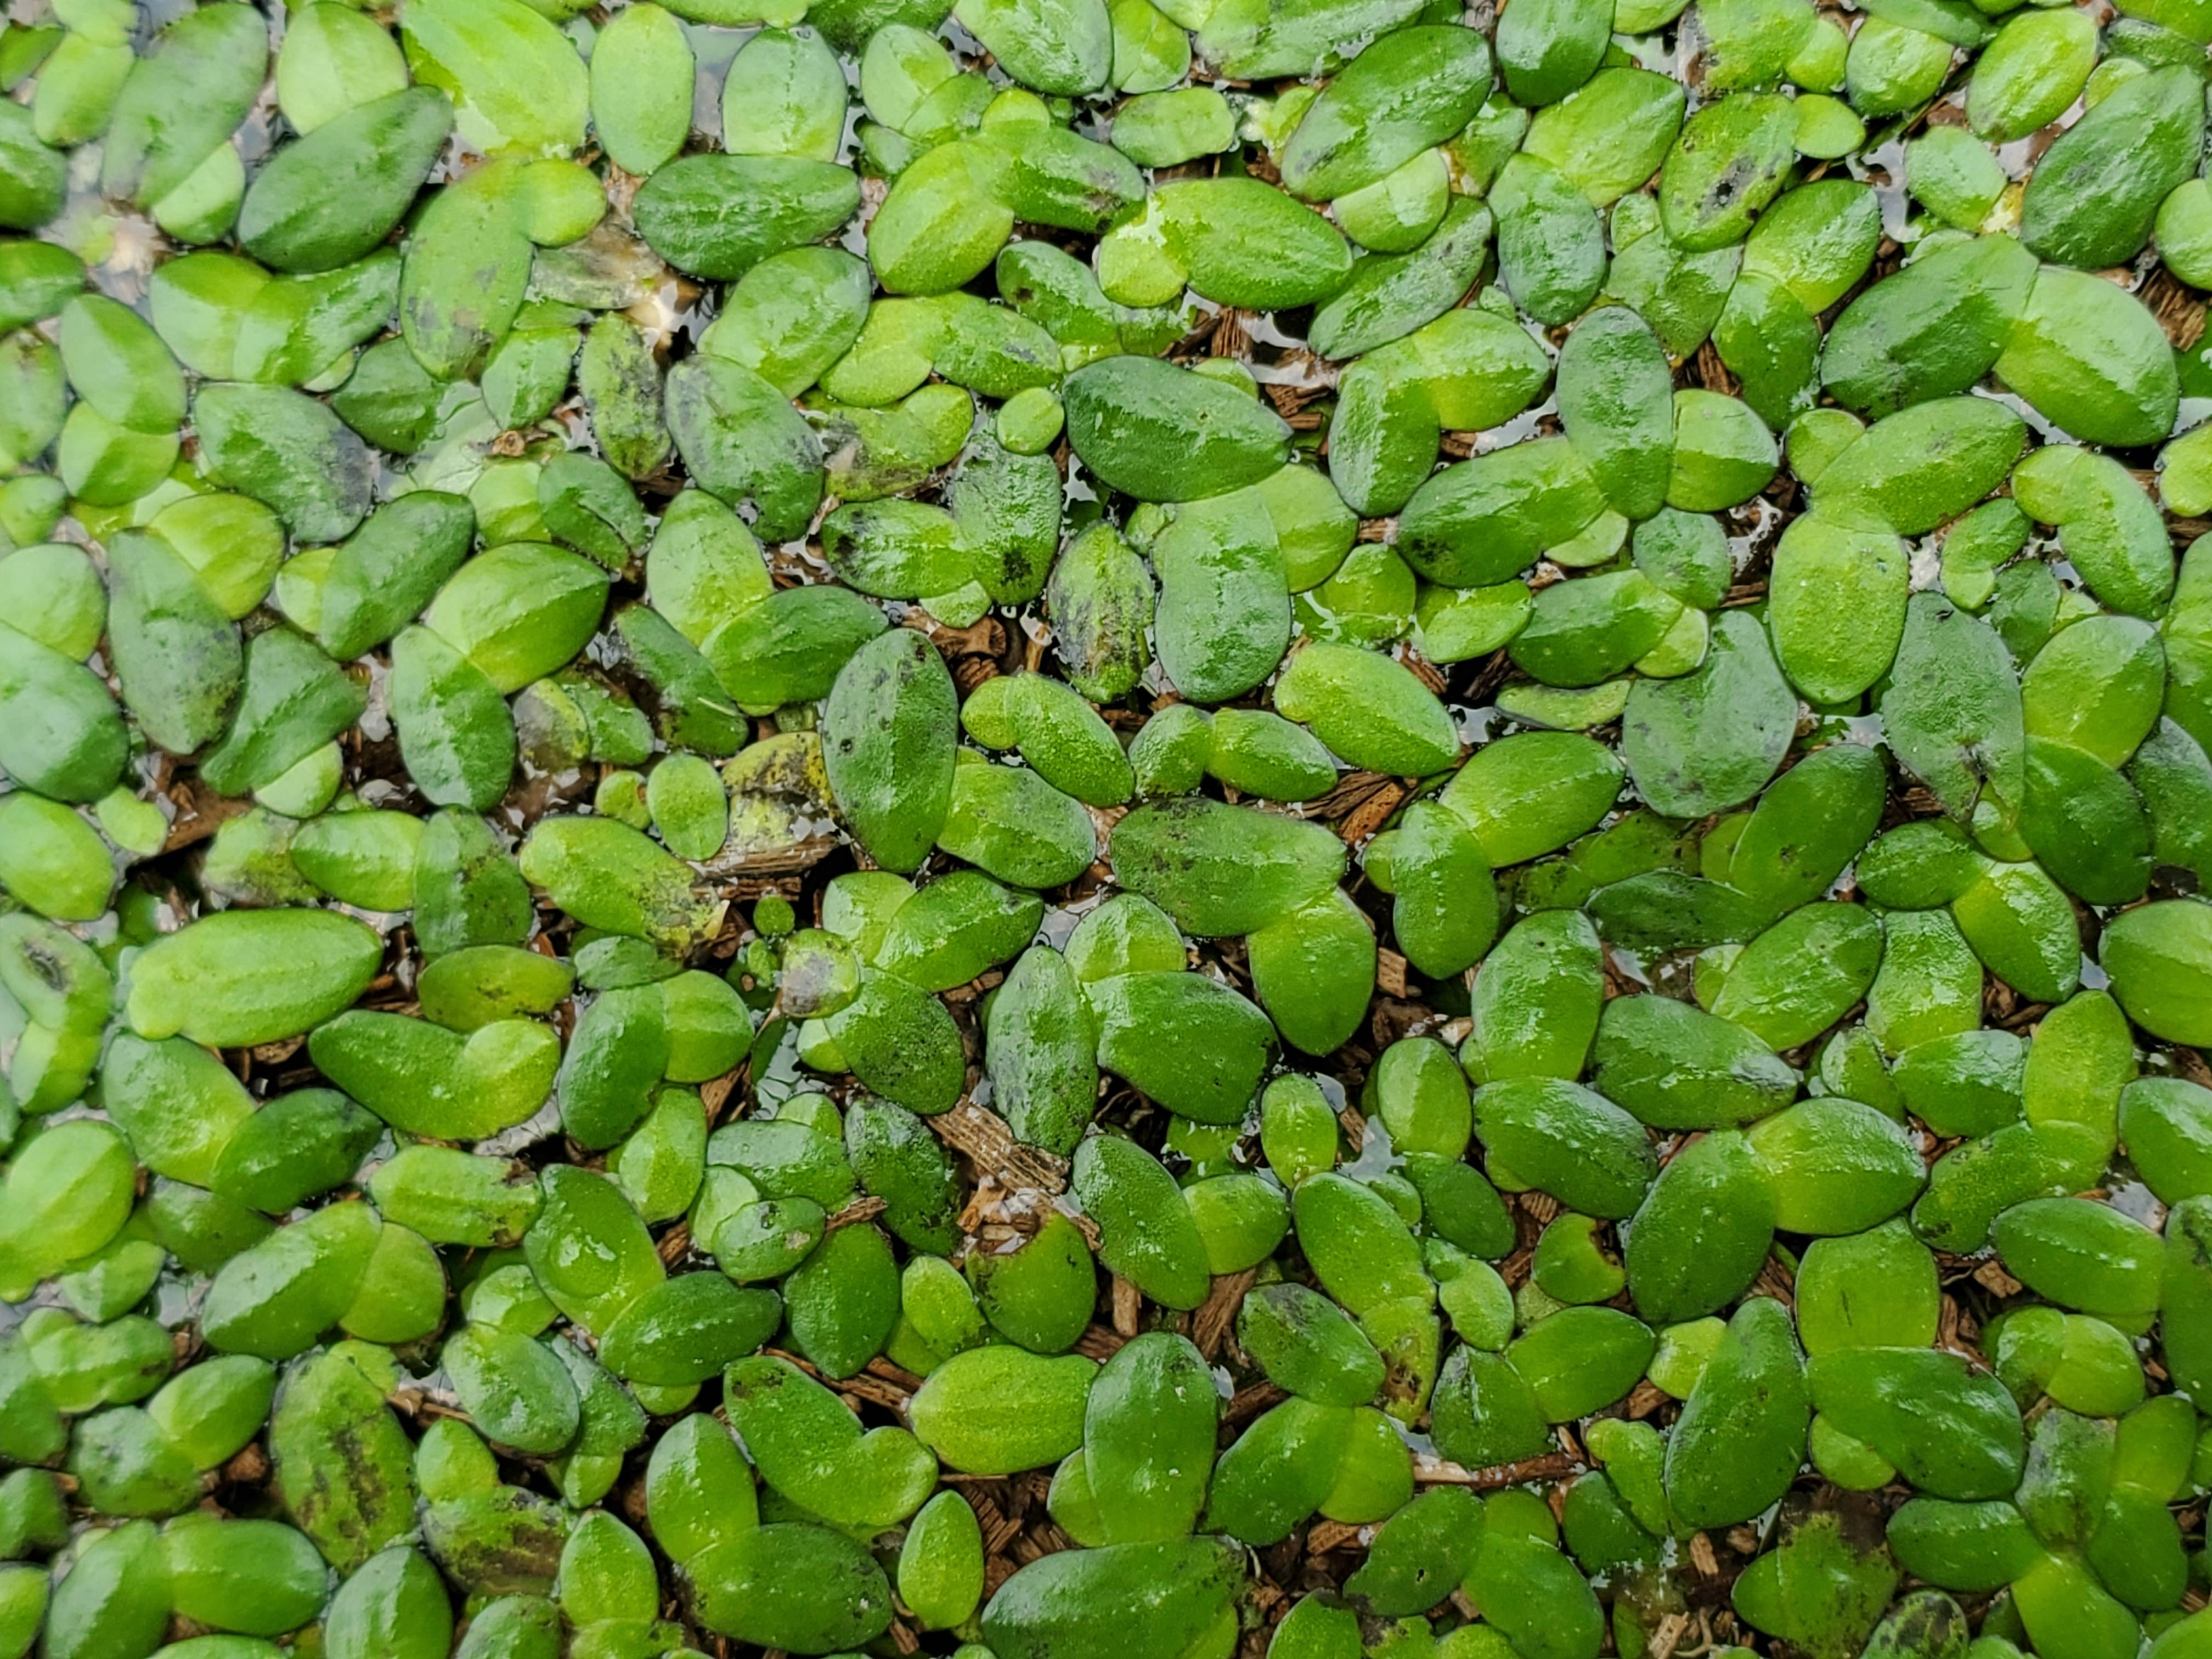
Species: Common Duckweeds (Lemna minor)